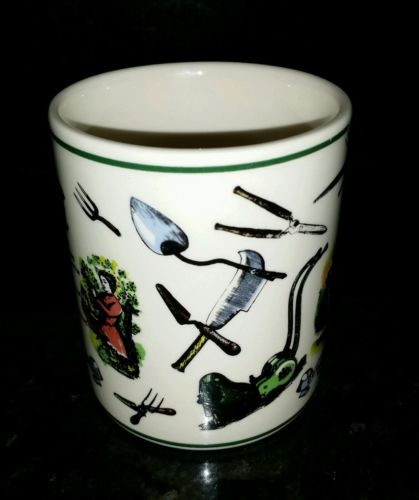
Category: mug